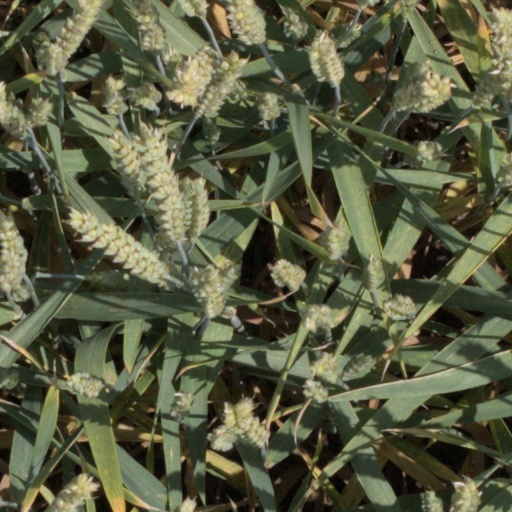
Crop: wheat